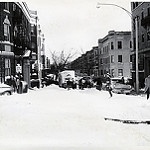
Label: street